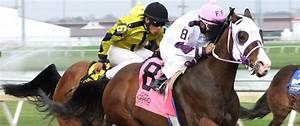
Label: horse